William Penney, Baron Penney

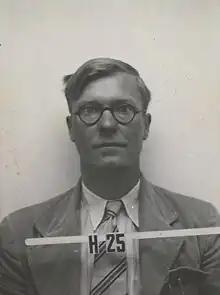
Penney's ID badge photo from Los Alamos National Laboratory of the United States.

The August 1943 Quebec Agreement provided for British support of the American Manhattan Project, which aimed to develop atomic bombs. Over the objections of the Admiralty and Imperial College, Penney was sent to join the team of British scientists at the Manhattan Project's Los Alamos Laboratory in New Mexico, where expertise on explosions and their effects was in demand. At Los Alamos Penney gained recognition for his scientific talents, and also for his leadership qualities and ability to work in harmony with others. Within a few weeks of his arrival he was added to the core group of scientists making key decisions in the direction of the programme. Major General Leslie Groves, the director of the Manhattan Project, later wrote: